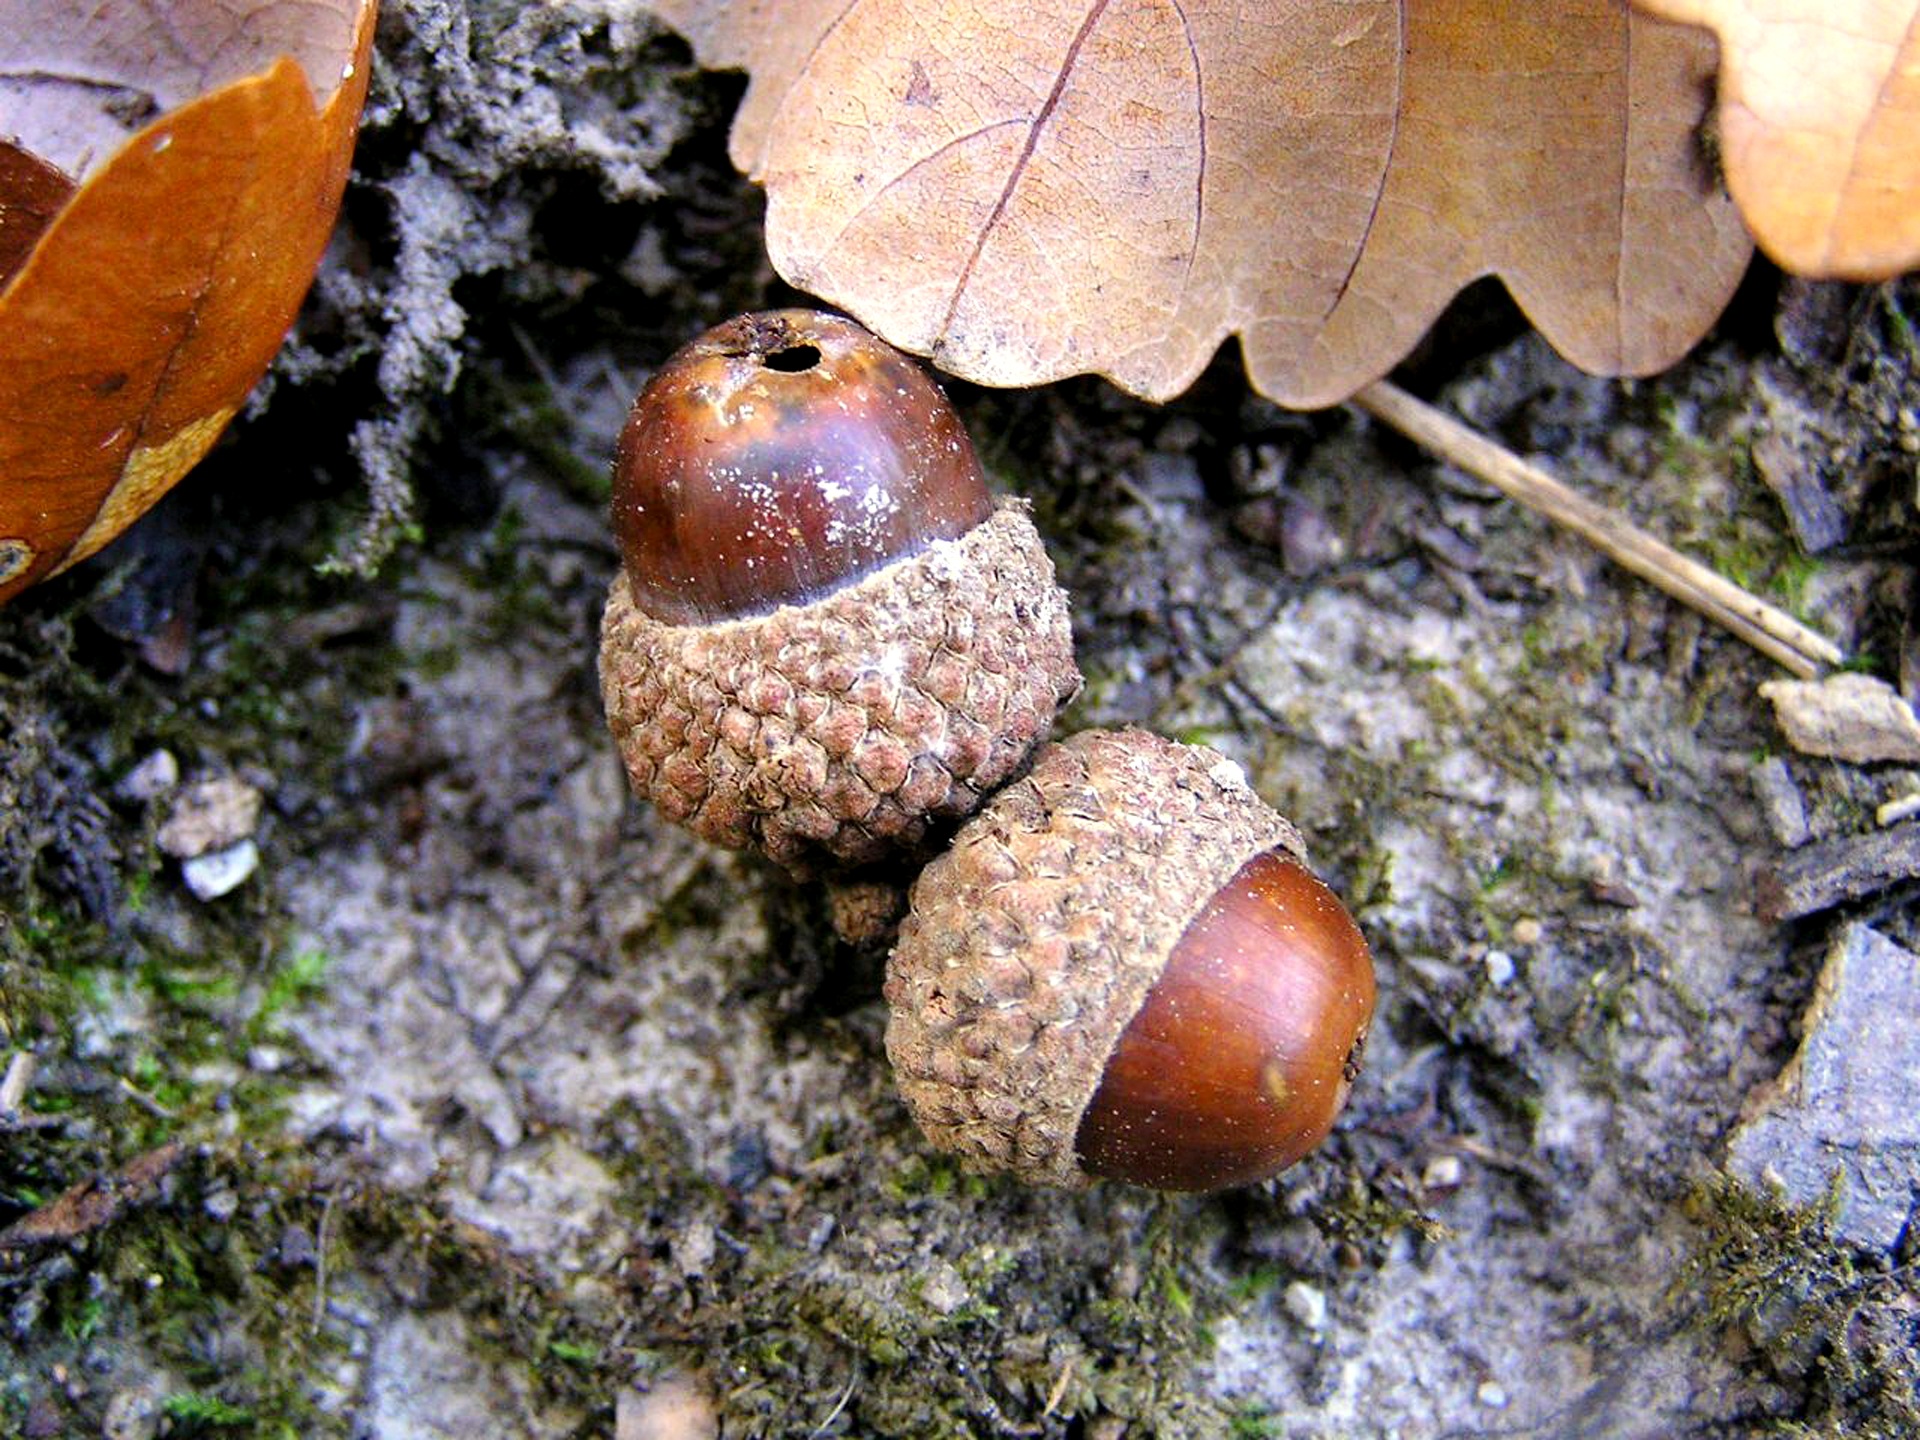
tree, nature, leaf, wildlife, produce, autumn, brown, mushroom, flora, season, fauna, acorn, seeds, fungus, leafs, october, auriculariales, acorns, chestnut, macro photography, edible mushroom, agaricomycetes, penny bun, auriculariaceae